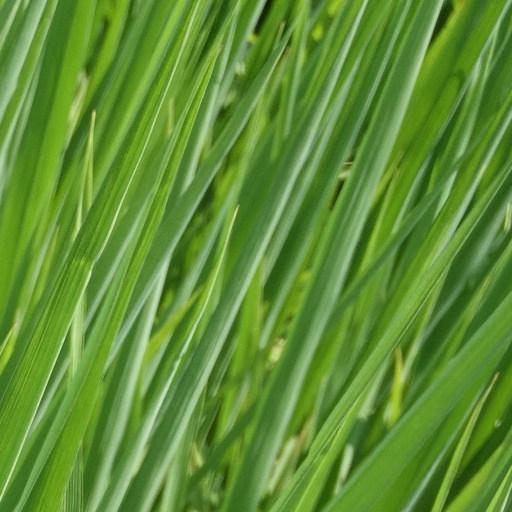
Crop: rice